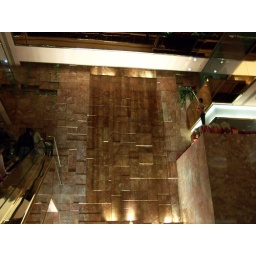
3 story water fall in trump building